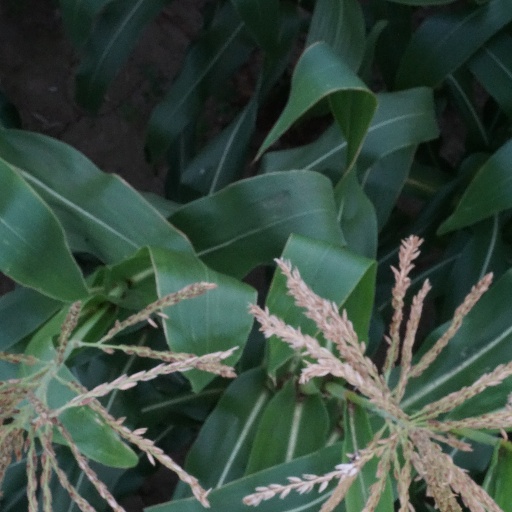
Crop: maize; corn